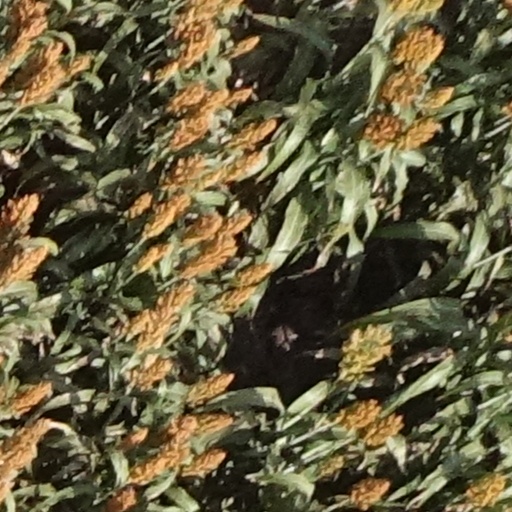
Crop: sorghum